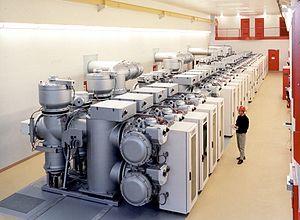
Un poste électrique sous enveloppe métallique, parfois aussi dénommé poste blindé, est un poste électrique dont l'isolation est réalisée par un gaz isolant, typiquement de l'hexafluorure de soufre, et dont l'enveloppe métallique externe est mise à la terre. Ils s'opposent aux postes électriques isolés dans l'air